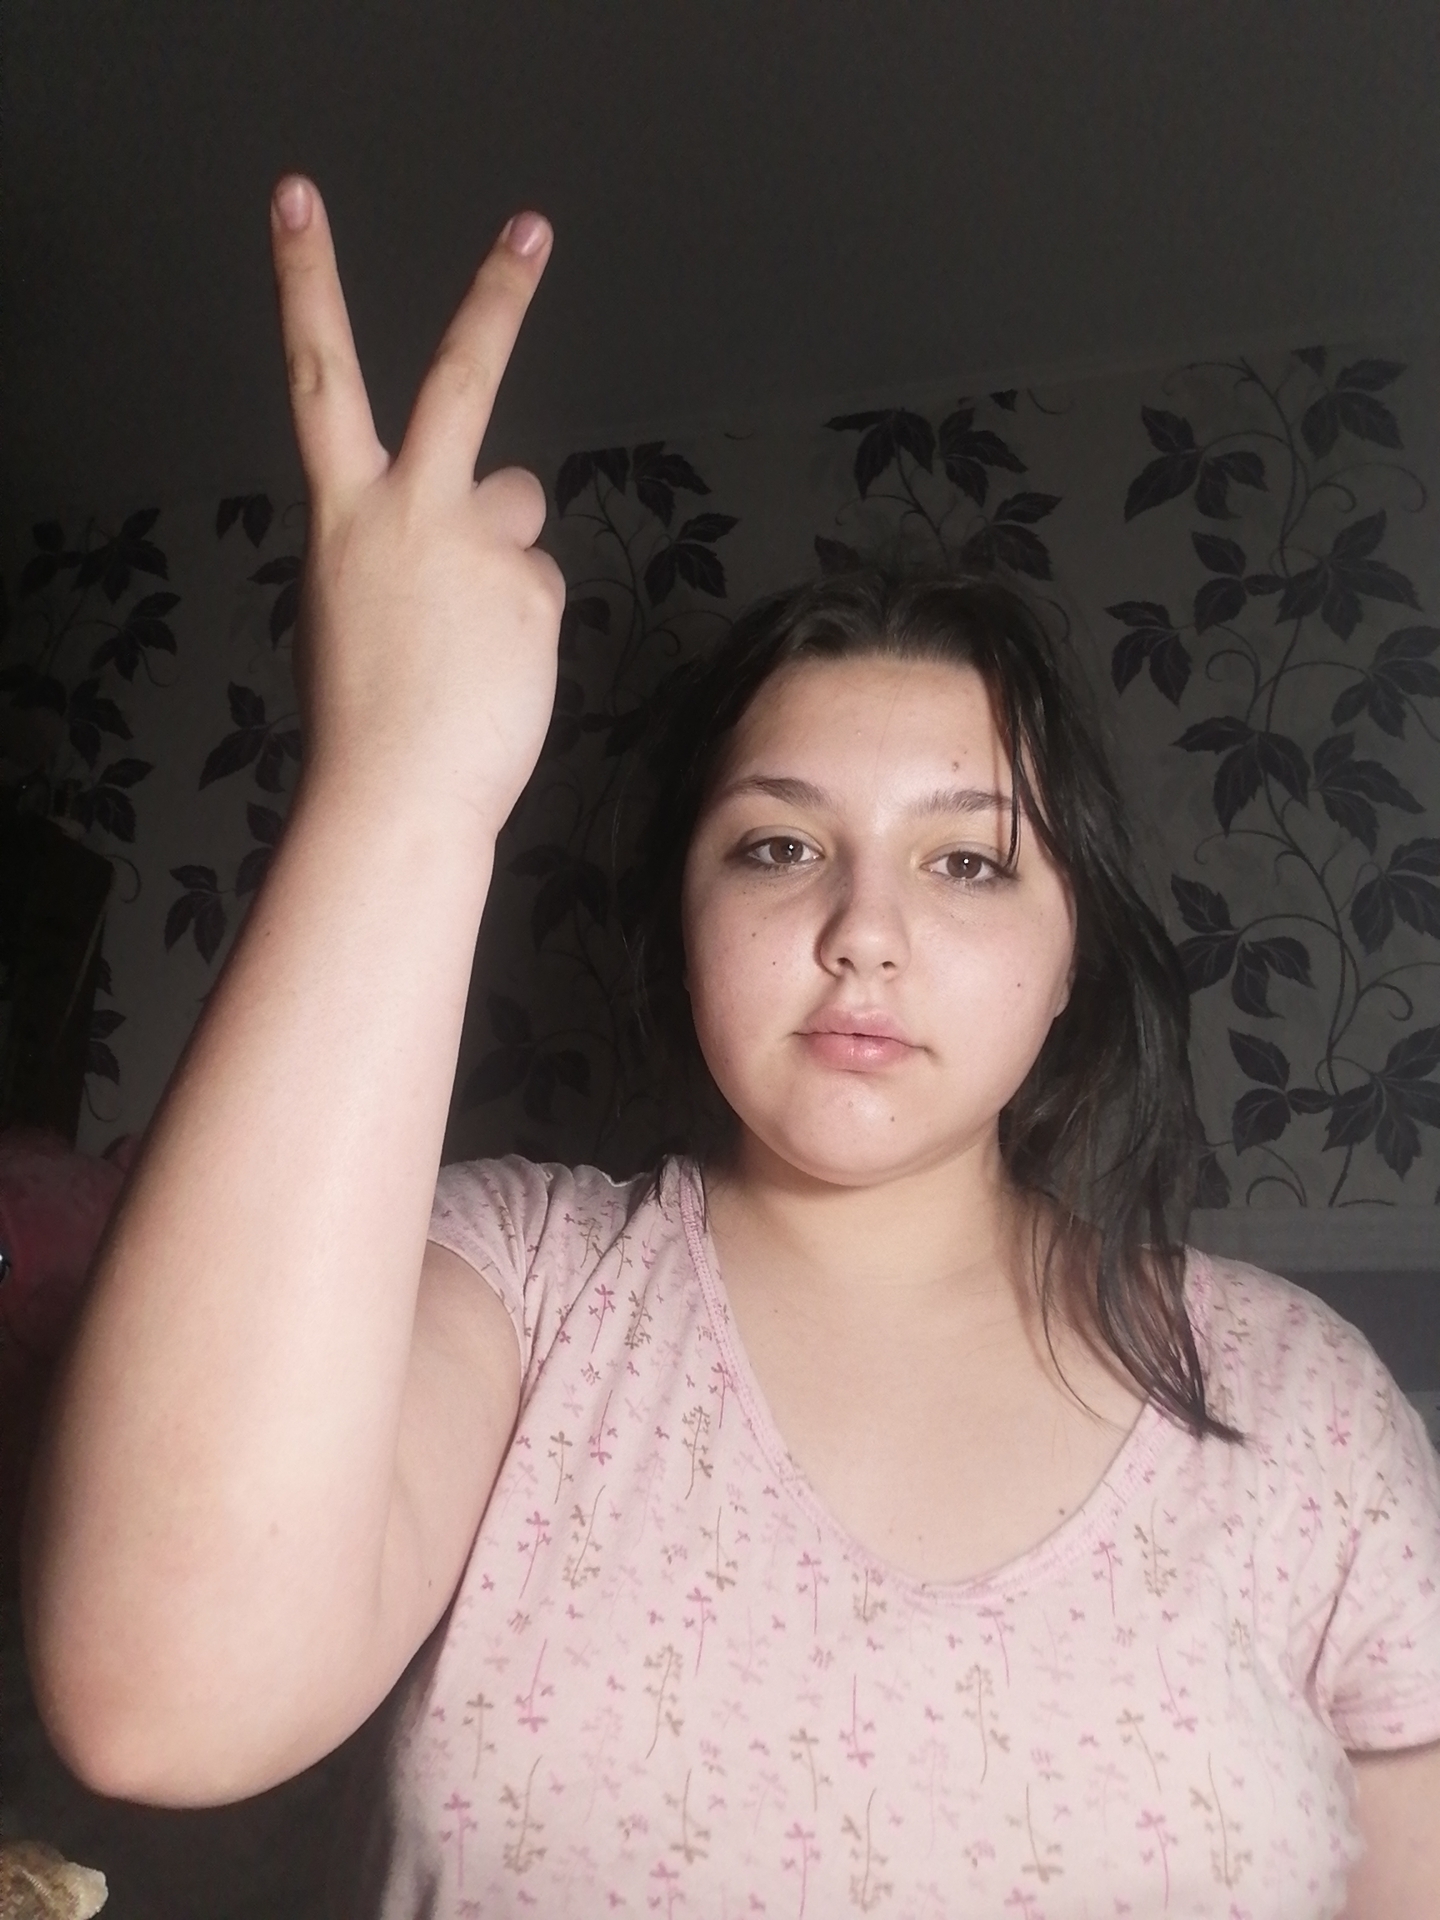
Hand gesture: peace_inverted